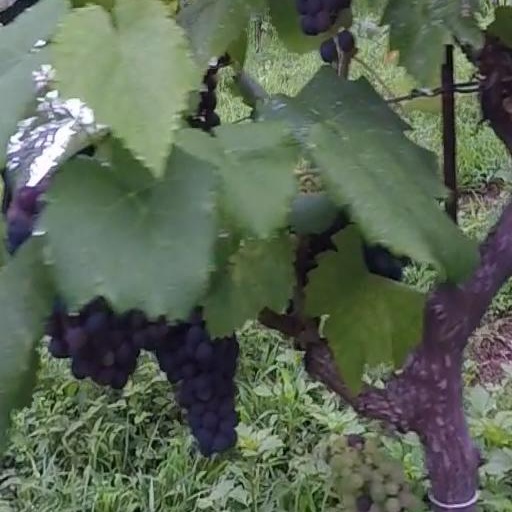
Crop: grape